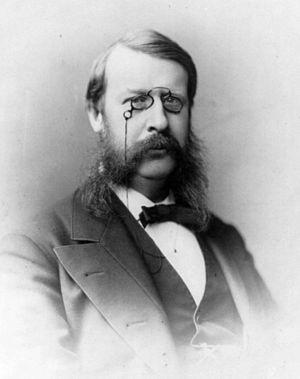
George Frederick Barker est un médecin et scientifique américain.